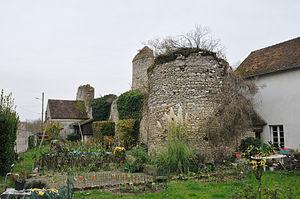
Château (ancien prieuré) de La Neuville-sur-Essonne, Loiret, France
La Neuville-sur-Essonne est une commune française située dans le département du Loiret, en région Centre-Val de Loire.